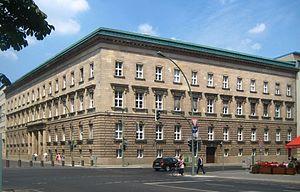
Le ministère de l’Éducation du Reich était un ministère du Reich allemand créé le 1ᵉʳ juin 1934 par le régime nazi.